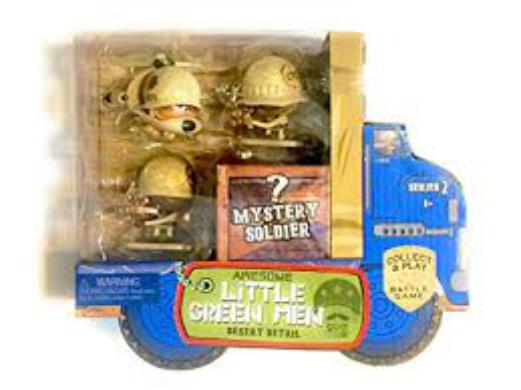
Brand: little green men
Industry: Leisure